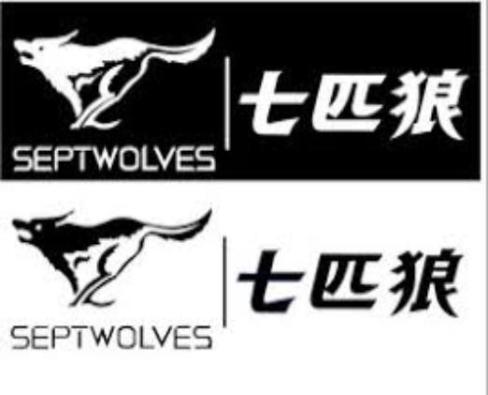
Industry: Clothes